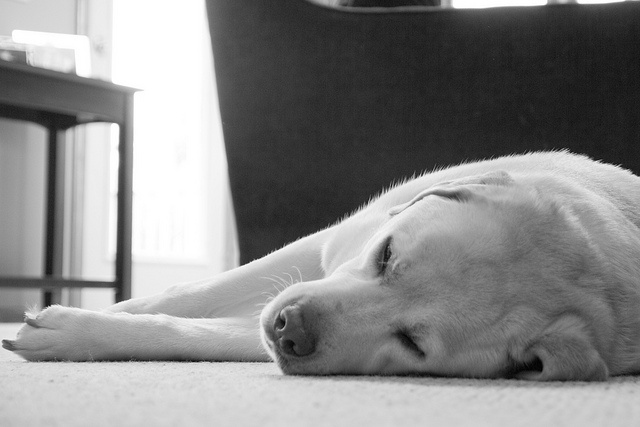
A dog laying on the floor in a room.
a close up of a dog laying on the ground
a large white dog is laying down on the floor
A dog laying on the floor in a living room.
A large dog laying on a floor in a room.